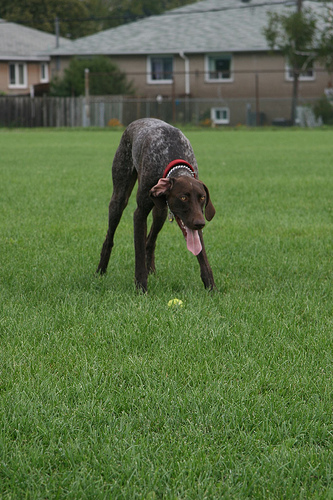
Breed: german shorthaired